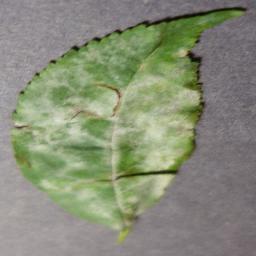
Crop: cherry
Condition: (including_sour)_powdery_mildew